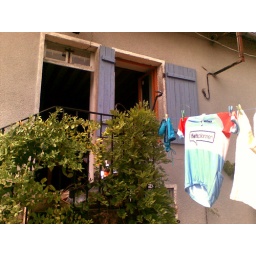
Fietsplannen shirt aan de waslijn voor het huis van Adriaan en Peggy in Marnay.